Tora Vega Holmström

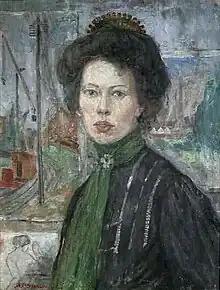
"Portrait of the Swedish Painter Tora Holmström" (1907), by Anders Svarstad

Holmström made several trips to France, Finland, England, the Netherlands, Belgium, and Algeria. At the Old Port of Marseille, she met one of her favorite models, a woman named Cathérine. During Holmström's studies, she became friends with two other Swedish artists, and . Under the group name "Trois Mousquetaires", they created a network of women artists, and organized an extended trip to Paris in 1907. Holmström worked particularly with Ester Almqvist, Ellen Trotzig, and abroad with María Blanchard.